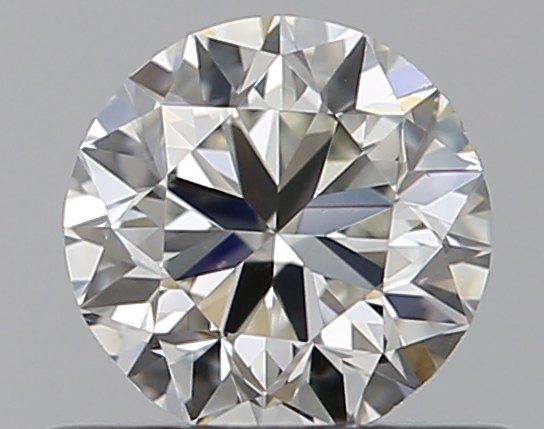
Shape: round
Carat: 0.5
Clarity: VS1
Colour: I
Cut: VG
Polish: EX
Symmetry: VG
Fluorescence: N
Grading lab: GIA
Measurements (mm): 4.89 x 4.96 x 3.16